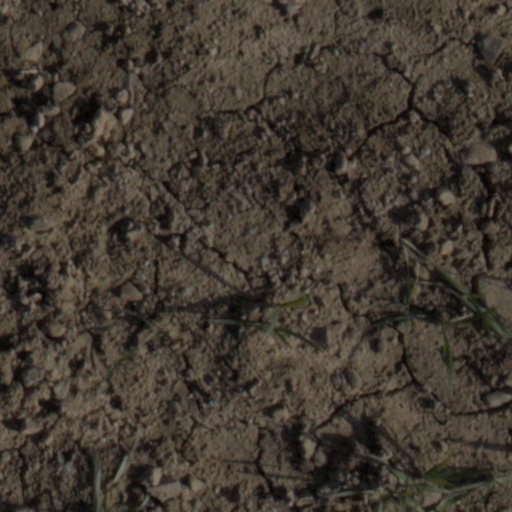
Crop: wheat